New Mexico

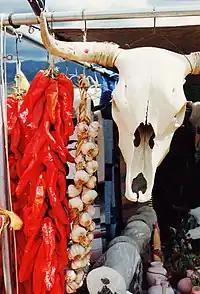
Symbols of the Southwest: a string of dried chile pepper pods (a ristra) and a bleached white cow's skull hang in a market near Santa Fe.

The only other comparatively large airports are Lea County Regional Airport, Roswell International Air Center, and Santa Fe Regional Airport, which have varying degrees of service by major airlines. Most airports in New Mexico are small, general aviation hubs operated by municipal and county governments, and usually served solely by local and regional commuter airlines.